2007 Sri Lankan bus bombs

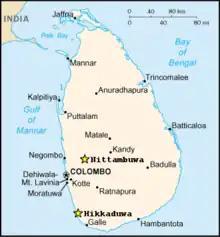
Locations marked with a yellow and black star.

During the same morning the military had stated that they had performed several raids in the fourth day of action against several rebel sites in the north and northwest, and it was reported that 16 civilians had been killed during the attacks.